Allgäu Alps

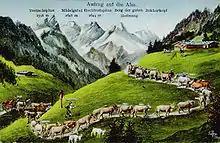
"Ascent to the Alm" ("Aufzug auf die Alm") (postcard by Eugen Felle). Behind: the central main chain of the Allgäu Alps

The mountain range is characterised by an unusual variety of rock formations and consequently a rich tapestry of landscapes, in particular, the steep "grass mountains" ("Grasberge") of the Allgäu Alps with gradients of up to 70°. Its flora is amongst the most varied in the whole Alpine region and its accessibility by lifts and paths is outstanding. The mountain paths ("Höhenwege") running from hut to hut are well known and hikers can spend seven to ten days walking in the mountains without descending to inhabited valleys. Thanks to its location on the northern edge of the Alps, the region has relatively high precipitation and is the rainiest in Germany. In winter the Allgäu Alps – at least in the higher regions – are comparatively snowy. Even a small glacier and several permanent snowfields survive.